Alfred O. Deshong

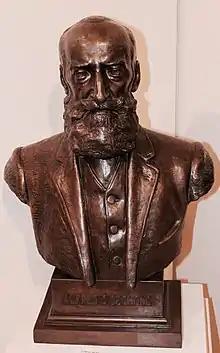

Alfred Odenheimer Deshong (September 30, 1837 – April 19, 1913) was an American businessman, philanthropist and art collector from Chester, Pennsylvania. Deshong came from a wealthy family including his grandfather Peter Deshong and father John O. Deshong. He operated a successful quarry business with his brother and was a director of the Delaware County National Bank. He invested his fortune in the collection of art.